John Milton Hawks

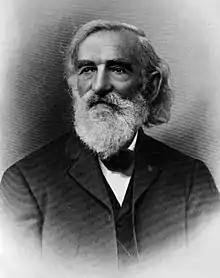
Hawks, circa 1870

John Milton Hawks (November 26, 1826 – April 2, 1910) was a United States abolitionist, surgeon and organizer for the assistance of freed blacks and black soldiers during the U.S. Civil War as well as a businessman and Florida settler in Volusia County. During Reconstruction he was secretary of the board of registration for Volusia County. He was also clerk of the Florida House of Representatives from 1868 to 1870. A plaque in his honor is located at the Edgewater City Hall at 104 North Riverside Drive in Edgewater, Florida. Hawks wrote "The East Coast of Florida: A Descriptive Narrative", published in 1887 by L.J. Sweett and/ or Lewis & Winsship He is listed as a Great Floridian. His wife, Esther Hill Hawks, was also a doctor and helped educate black soldiers and their families. She was an 1857 graduate of the New England Female Medical College.